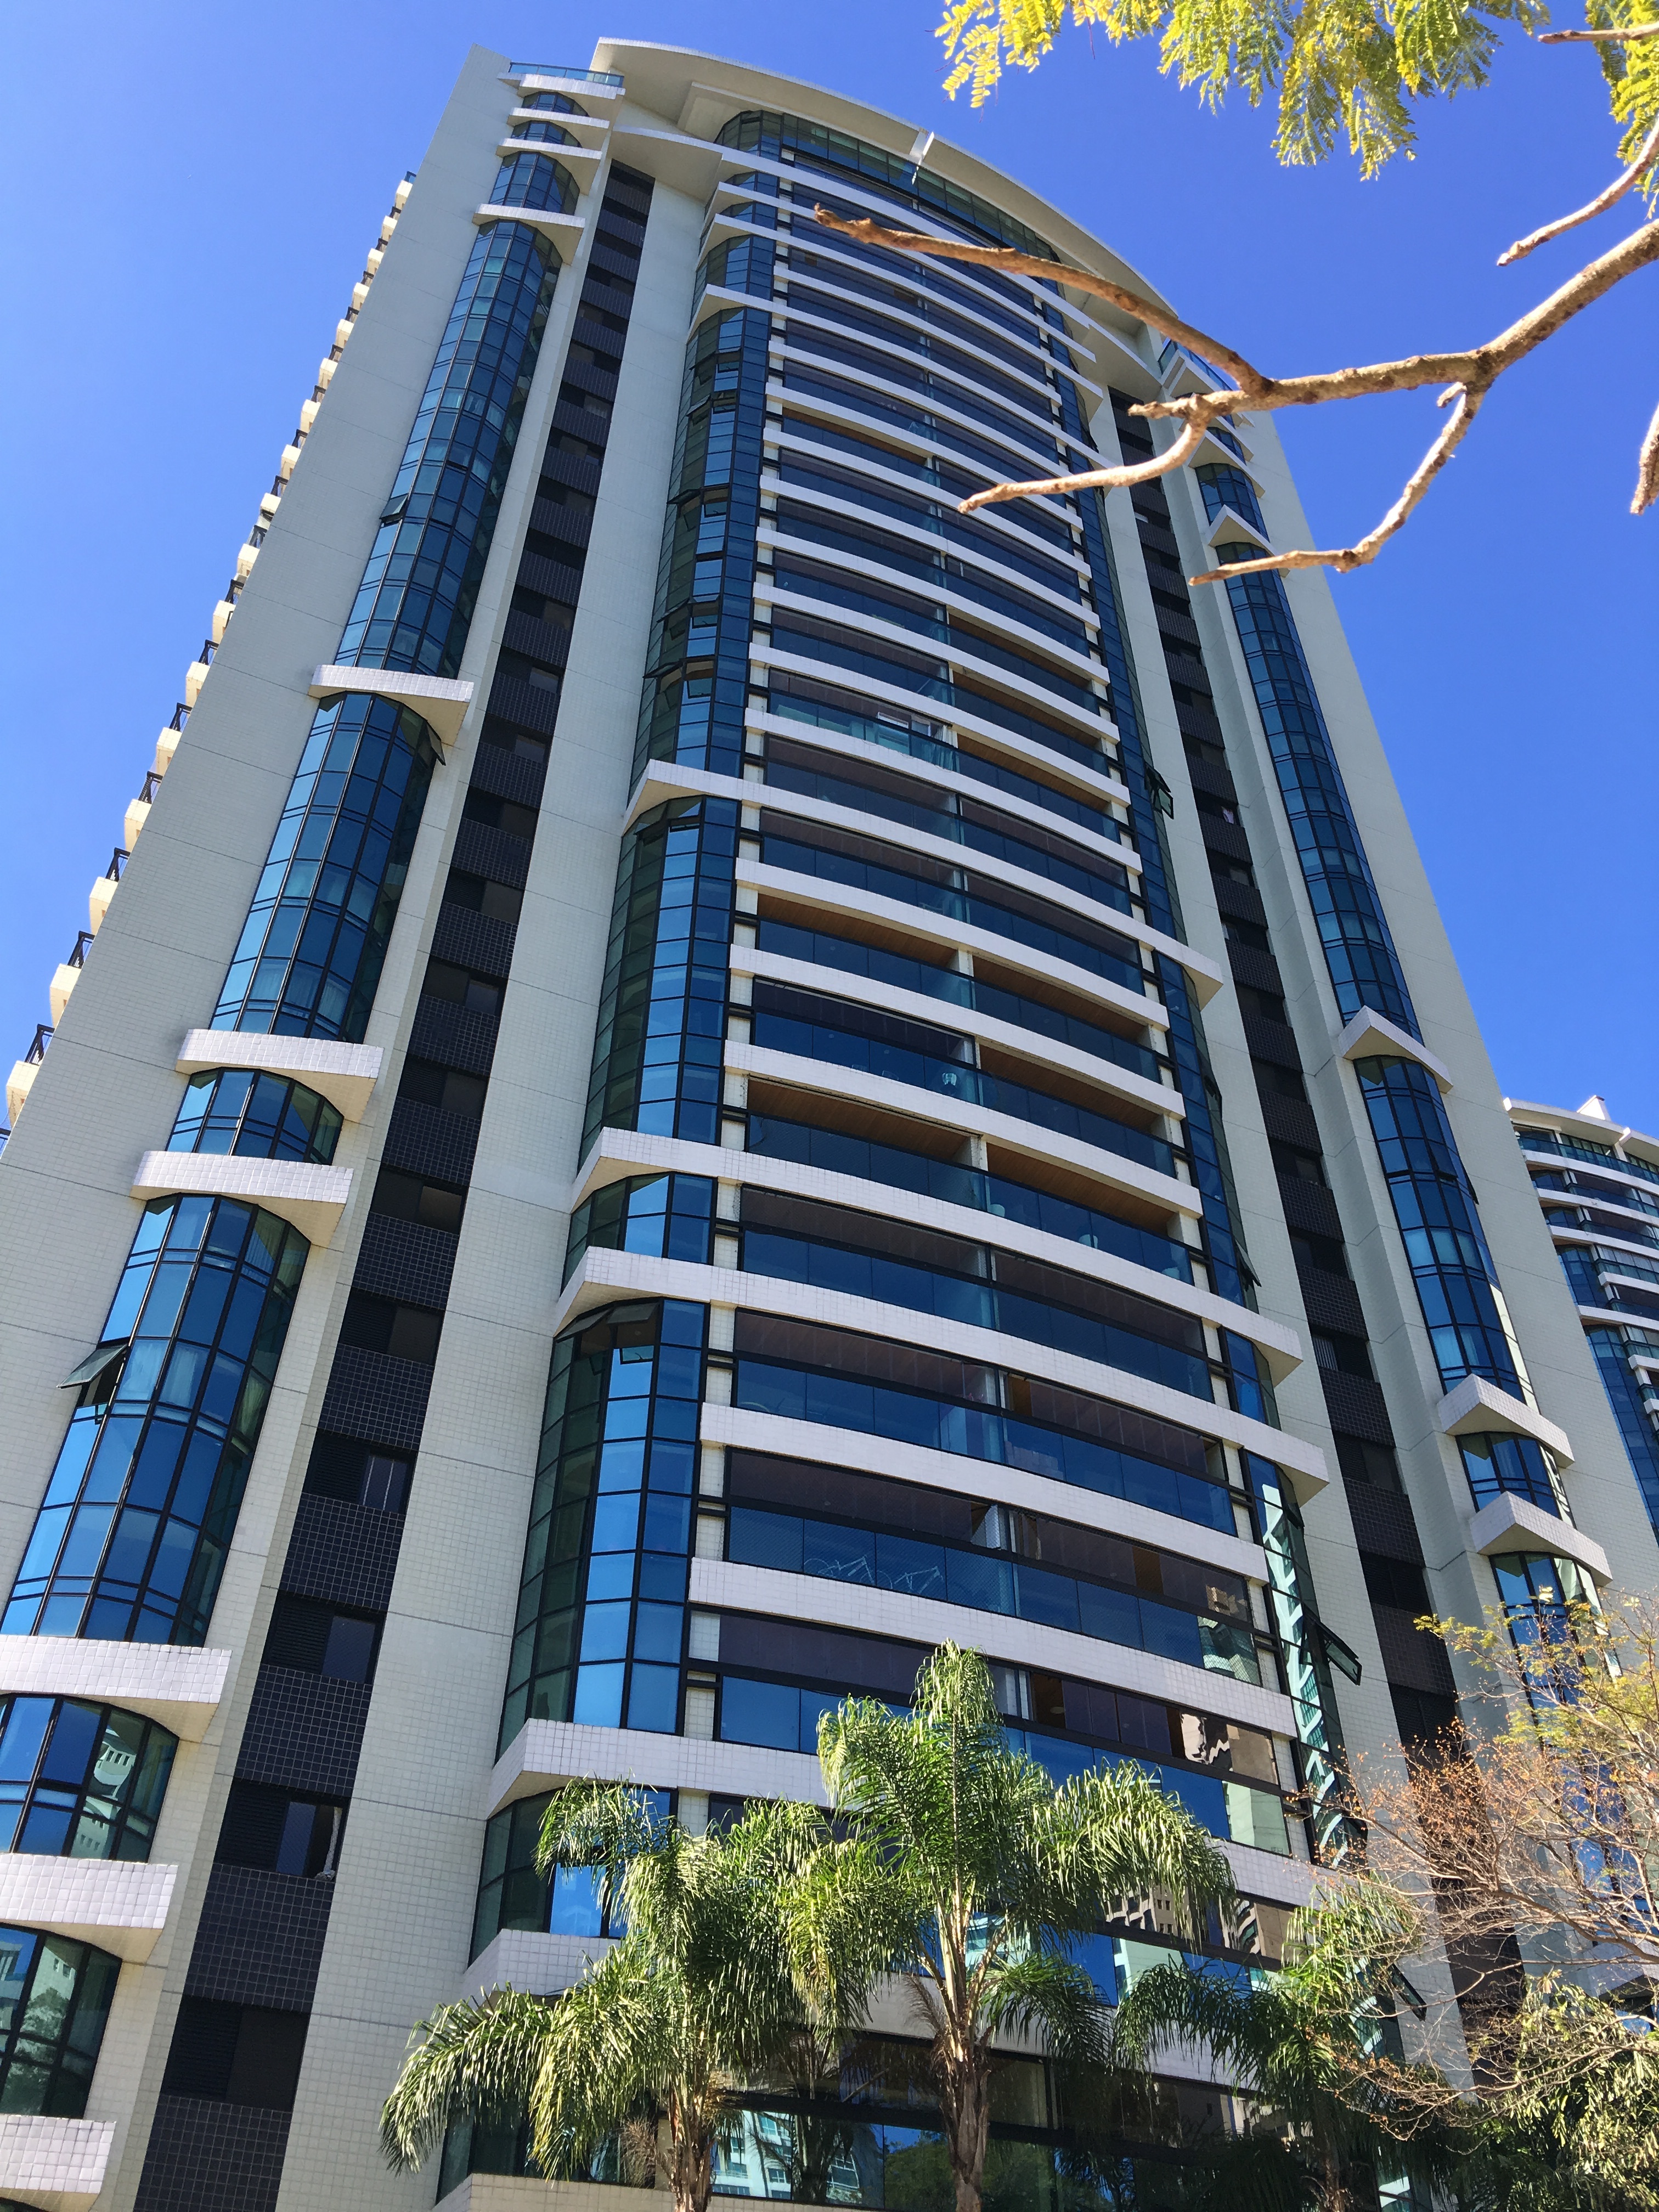
architecture, building, skyscraper, downtown, tower, plaza, landmark, facade, property, apartment, tower block, engineering, buildings, commercial building, headquarters, metropolis, condominium, neighbourhood, residential area, metropolitan area, mixed use